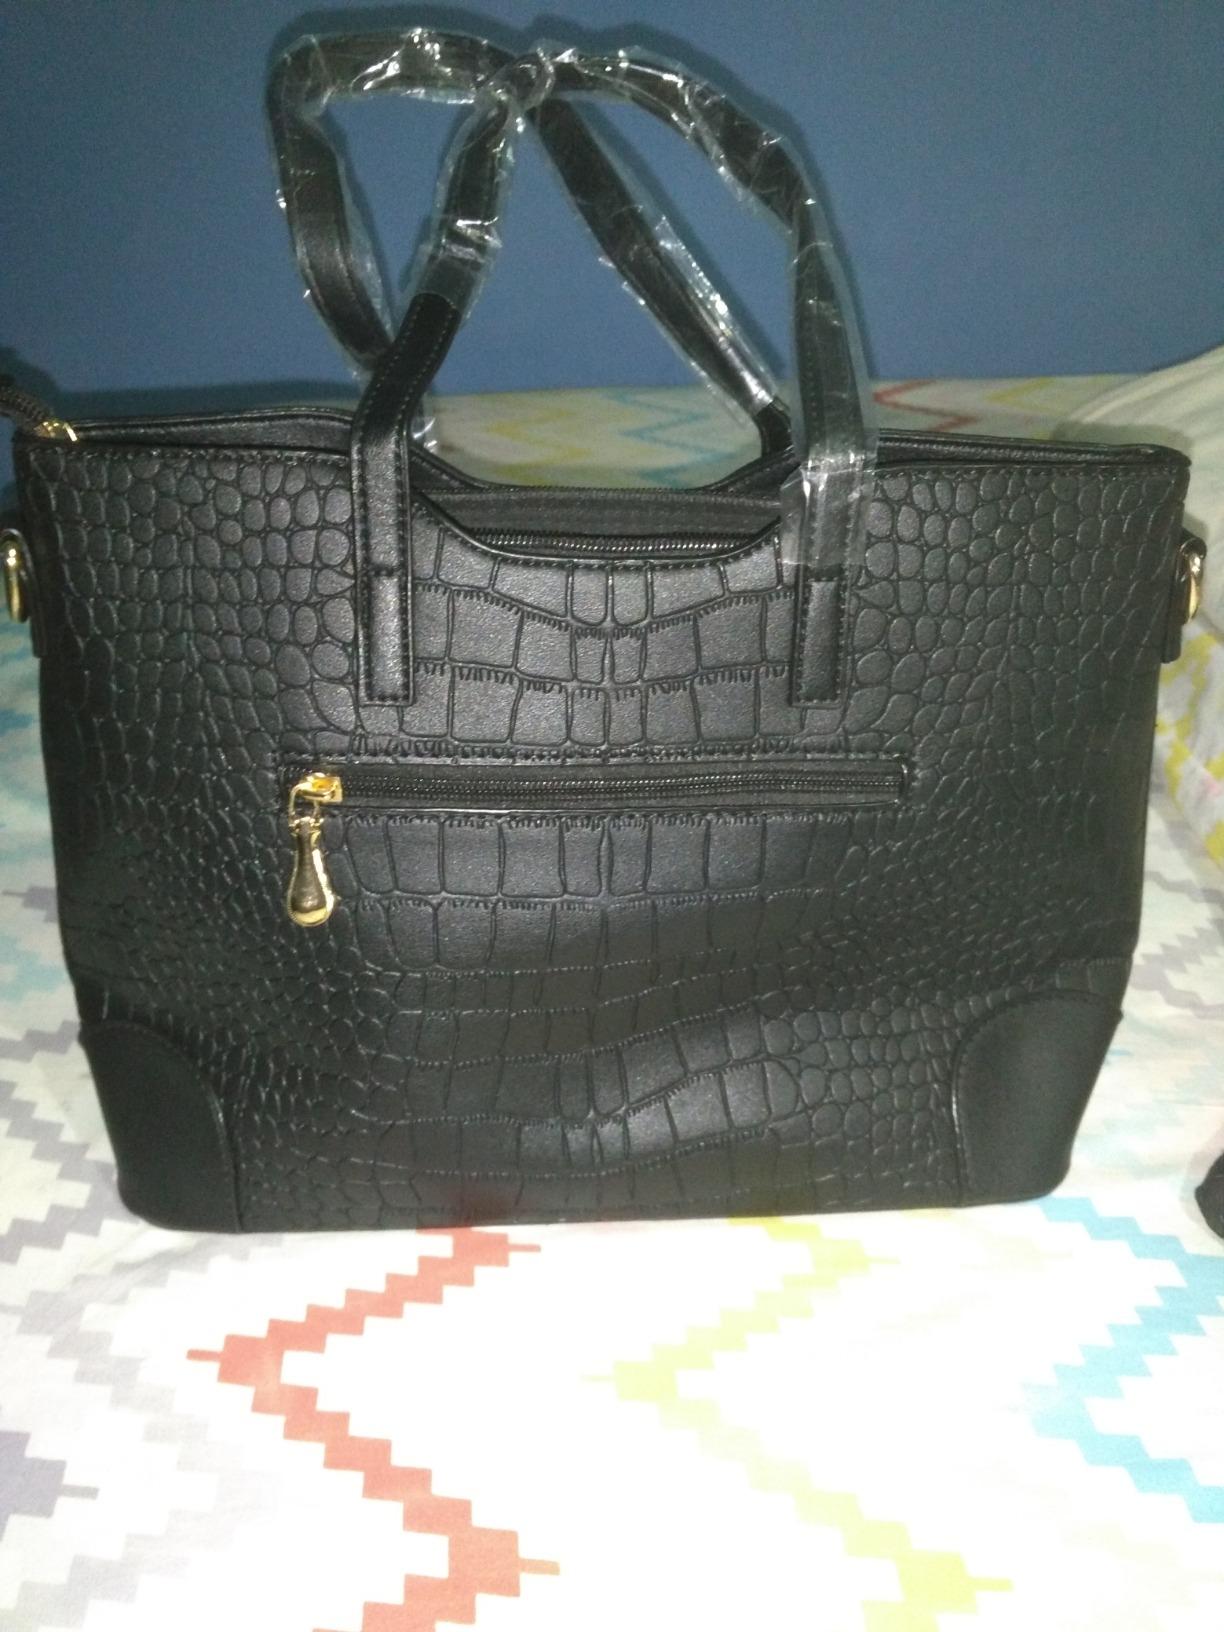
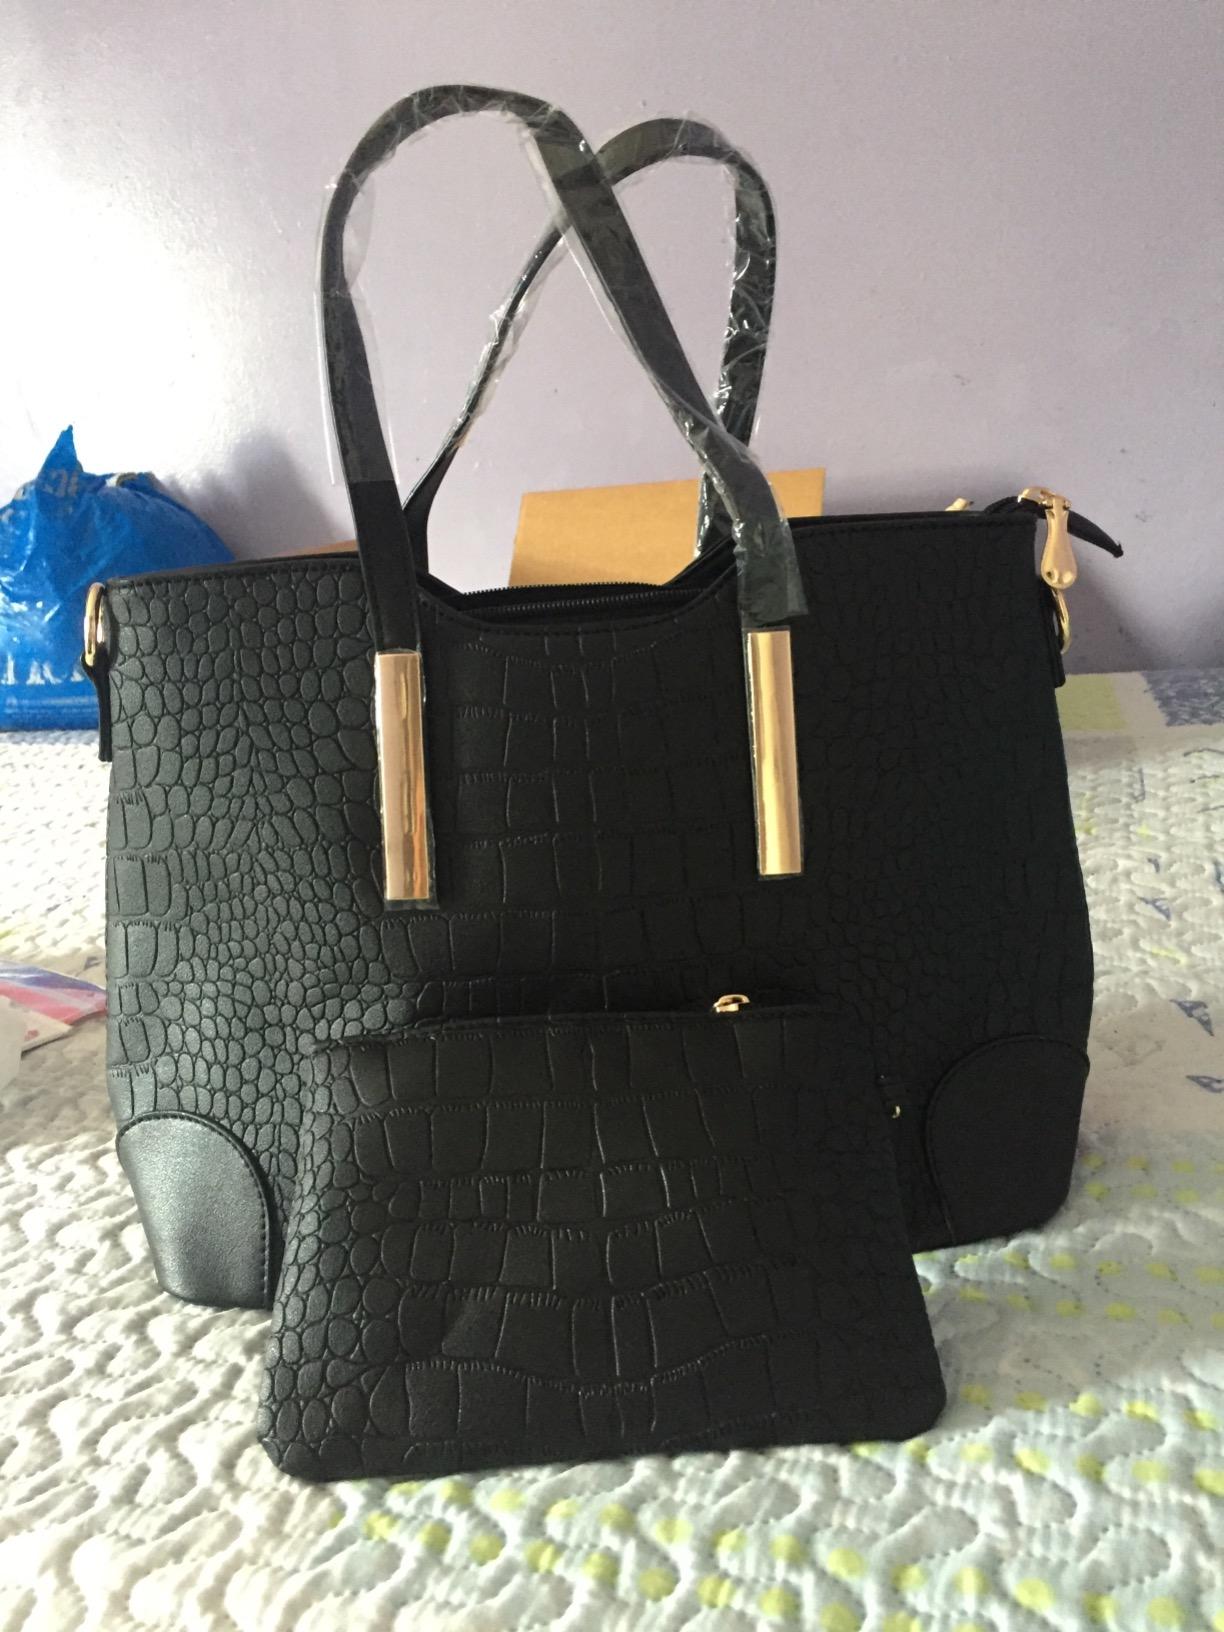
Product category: accessories_handbag
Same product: yes